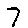
Label: 7